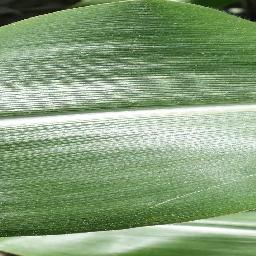
Label: Corn_(Maize)___Healthy